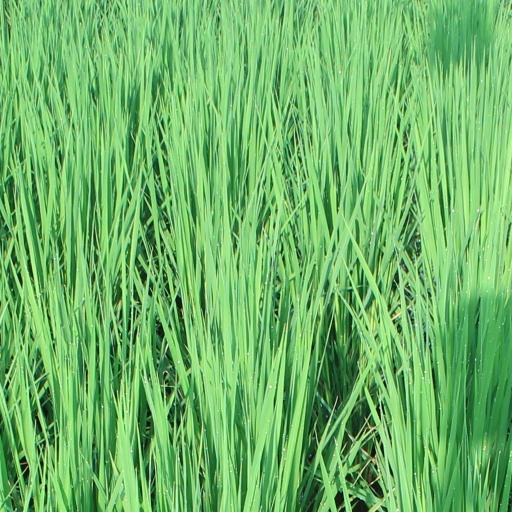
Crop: rice